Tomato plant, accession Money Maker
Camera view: vertical (180 deg); turntable rotation: 300 degrees
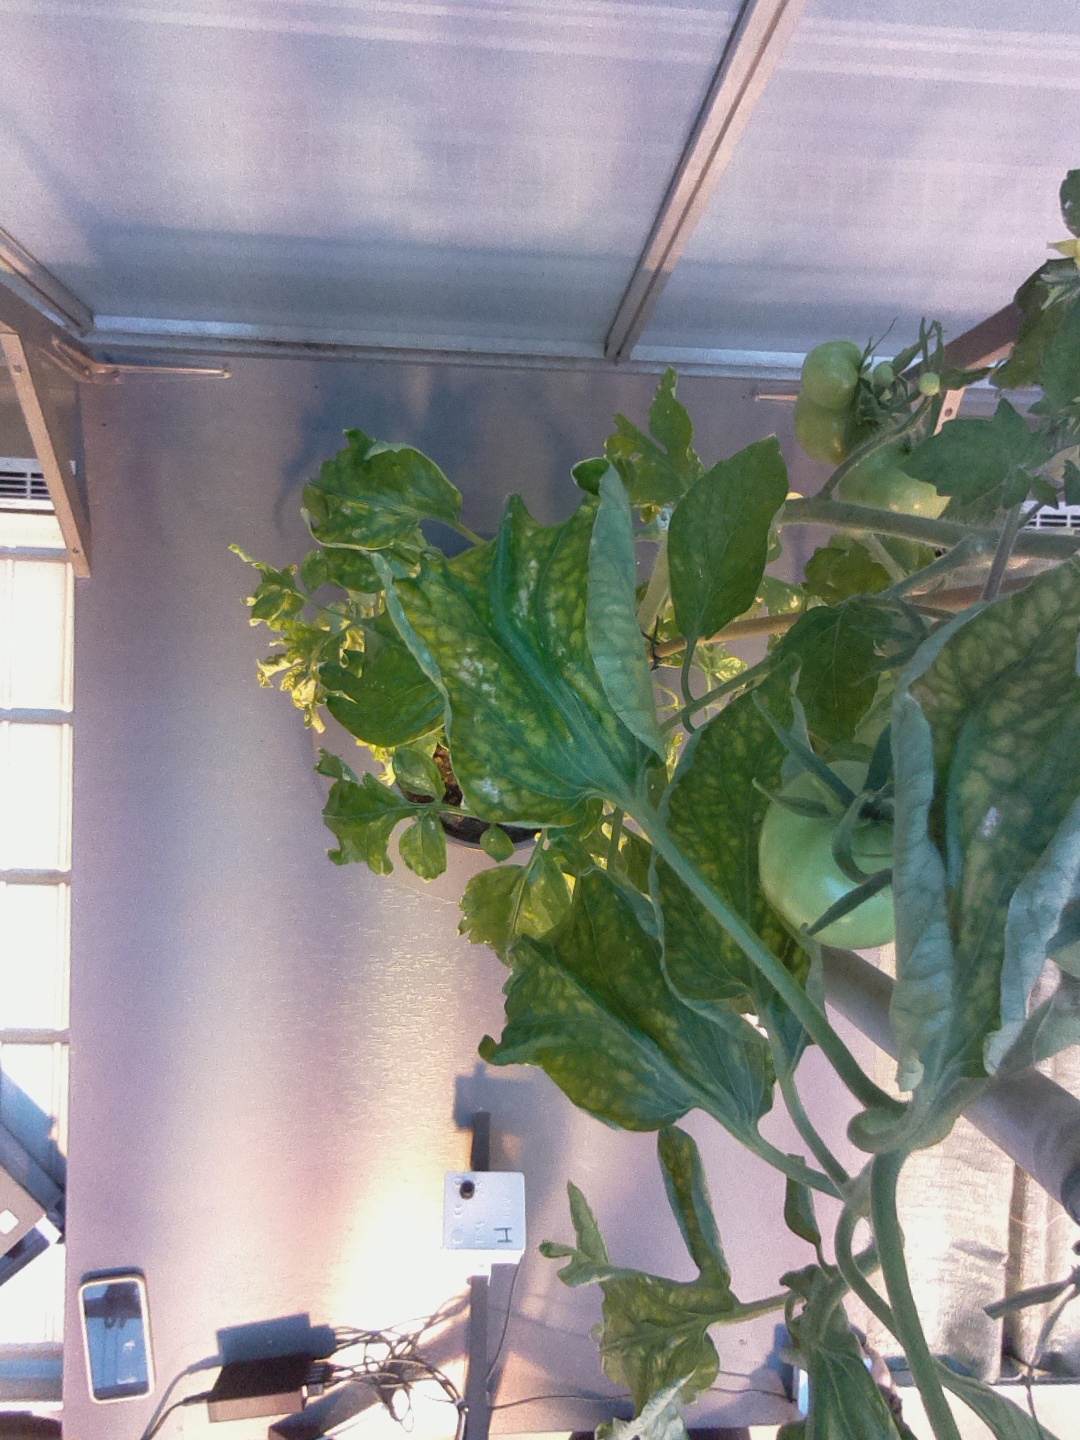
BBCH growth stage 78: 80% -90% of final fruit size